Catherine Lovelock

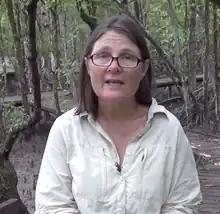
Lovelock in 2014

Catherine Ellen Lovelock (born 1964) is an Australian marine ecologist, whose research focuses on coastal ecosystems. She is a professor in the School of Biological Science at the University of Queensland and 2020 Georgina Sweet Australian Laureate Fellow.